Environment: real
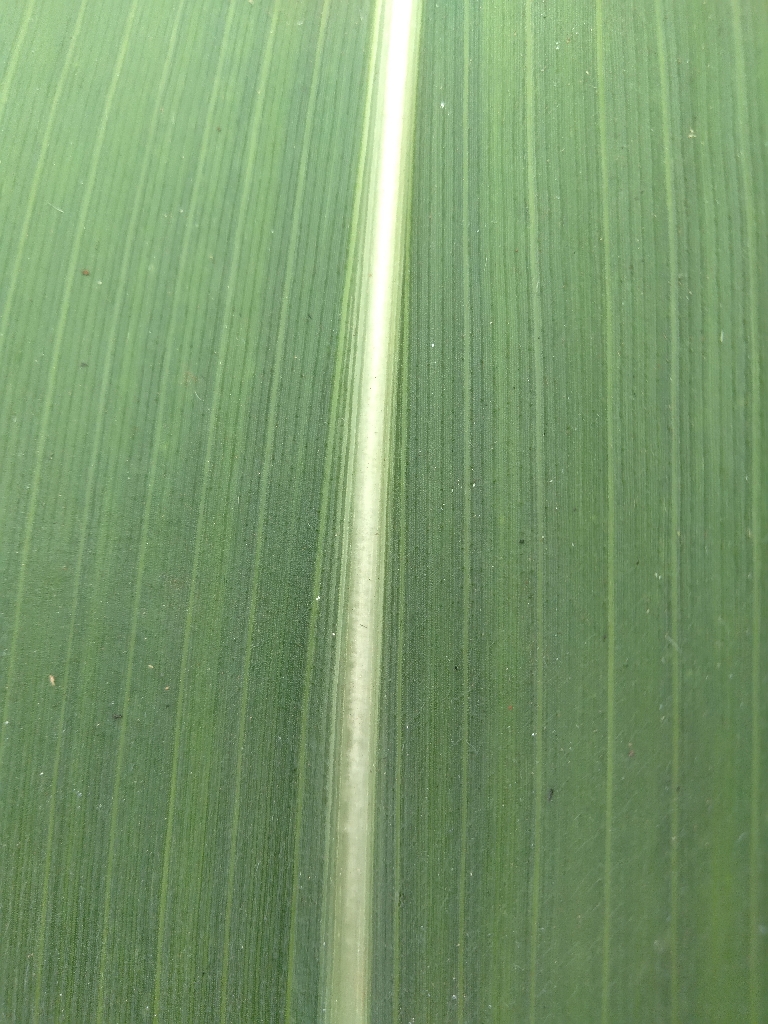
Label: healthy